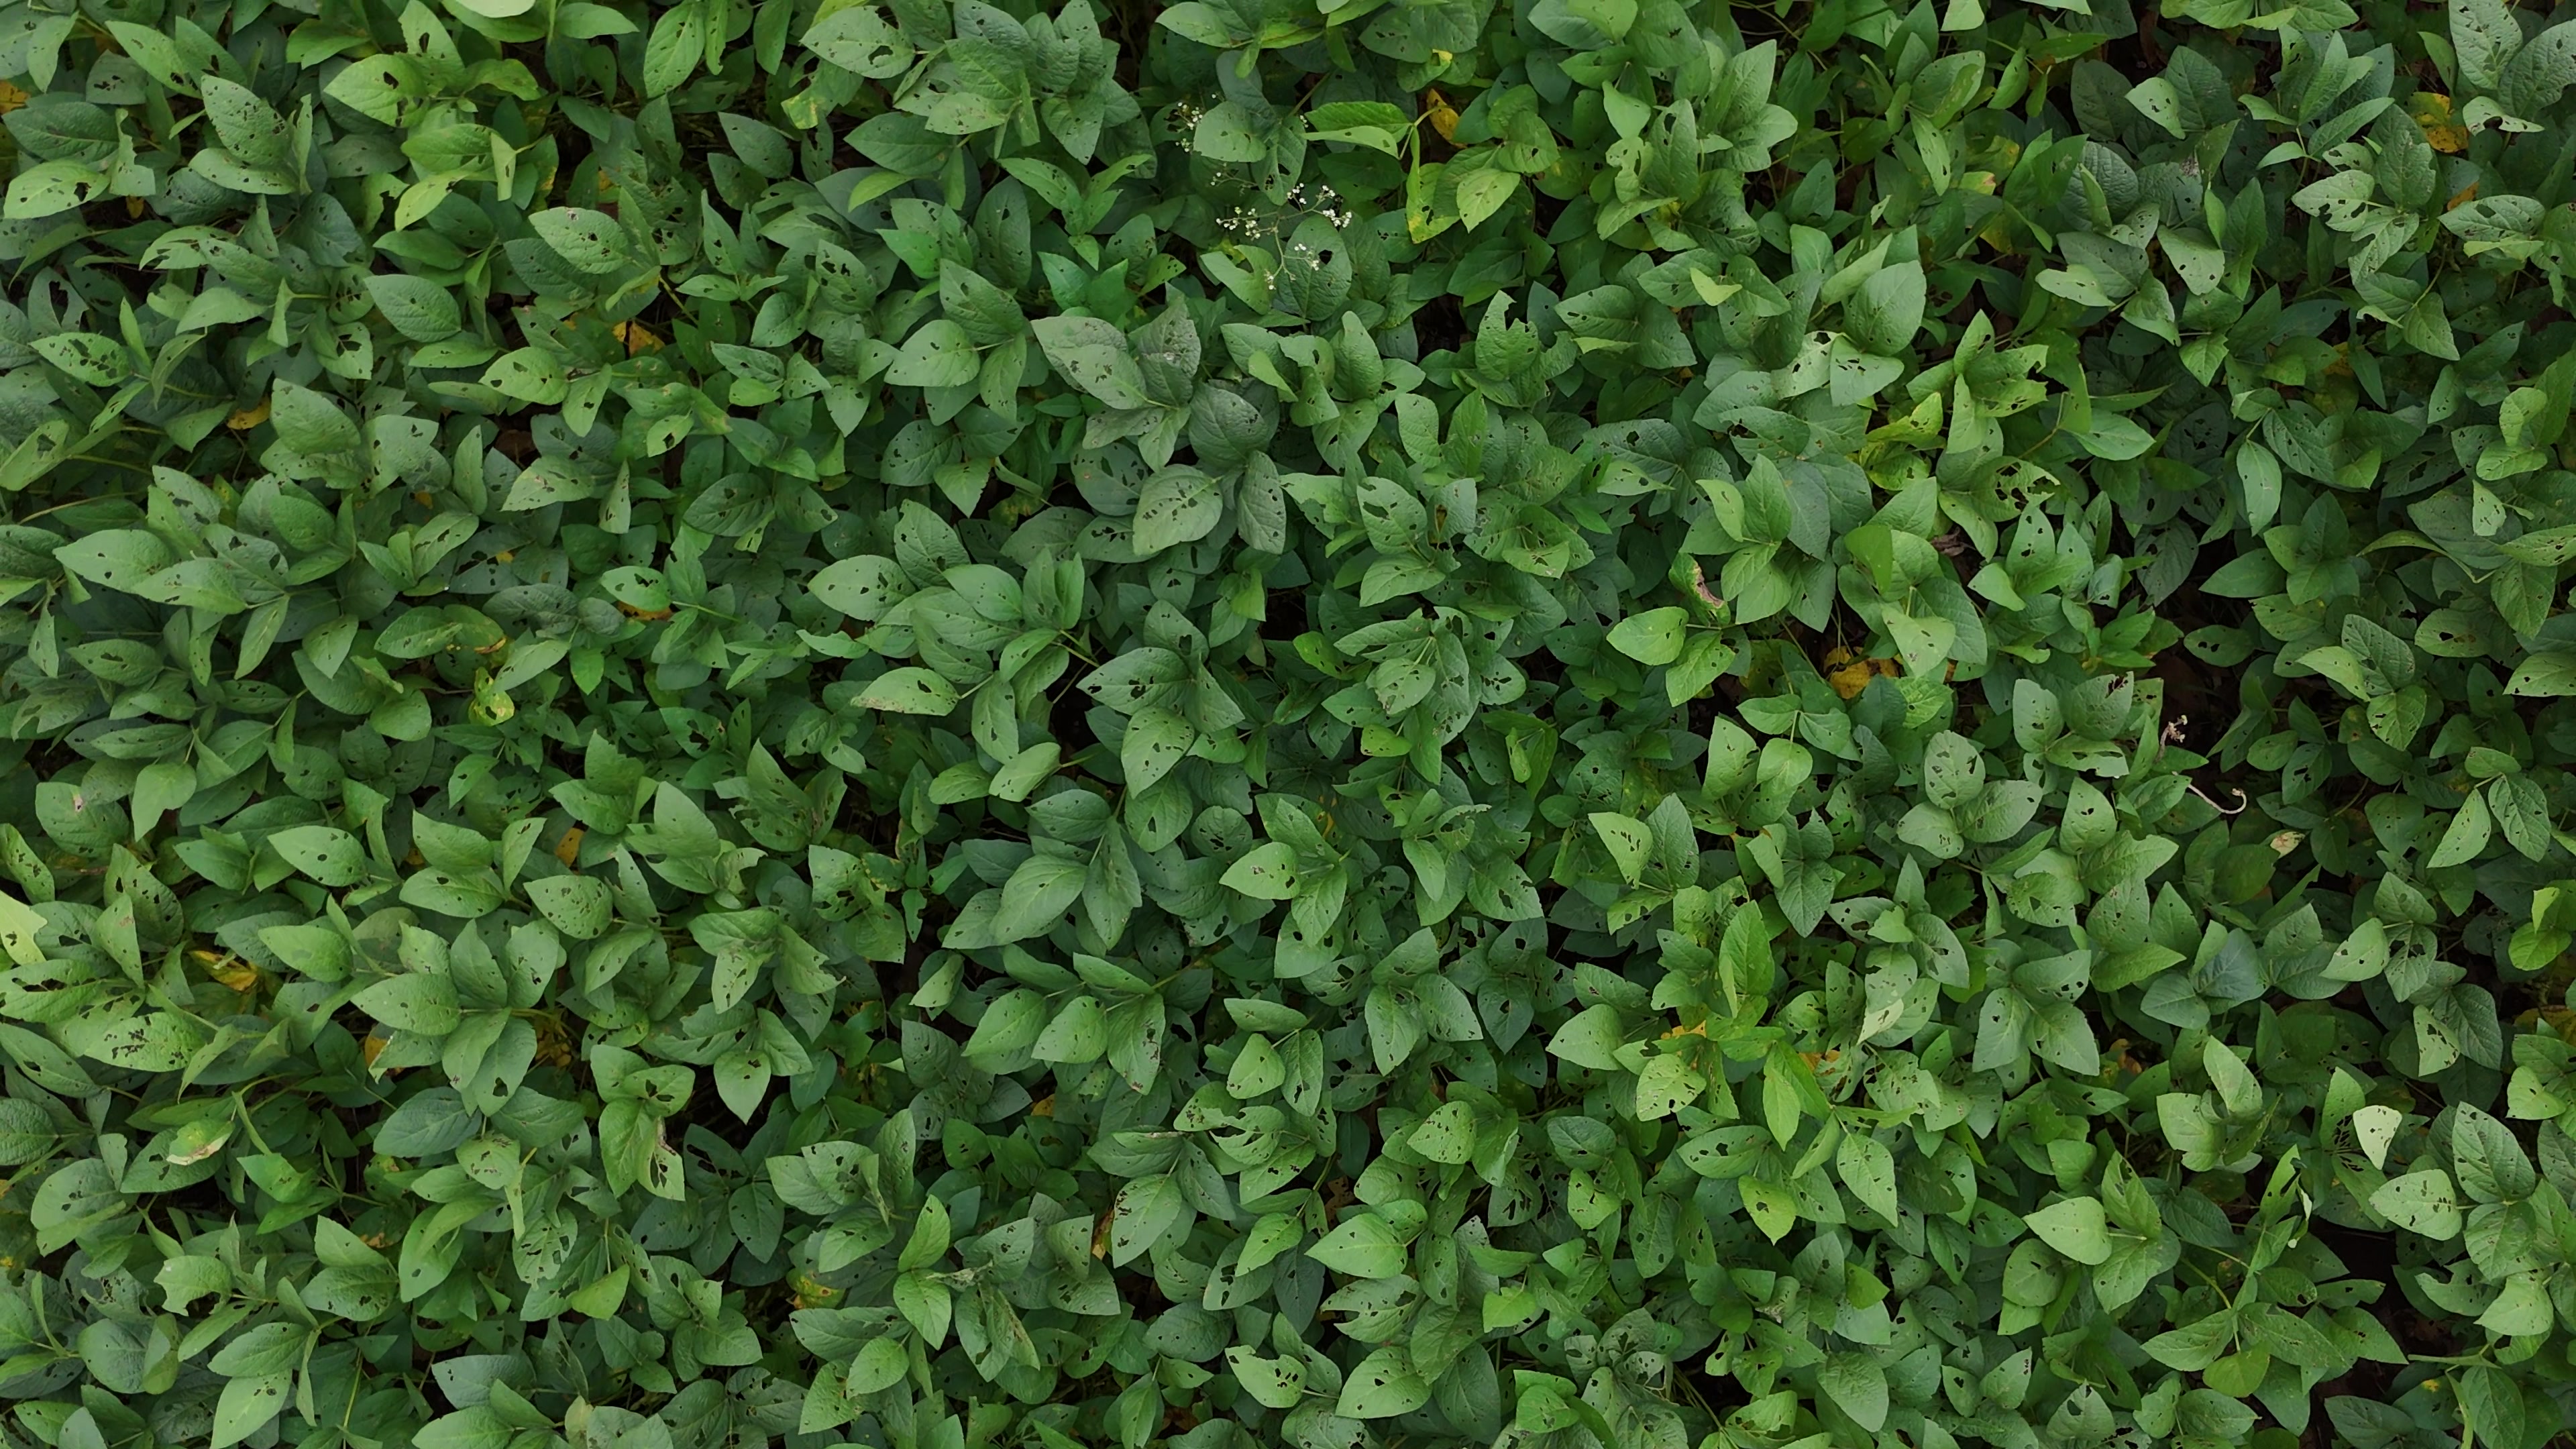
Label: Semilooper_Pest